Rose Emma Drummond

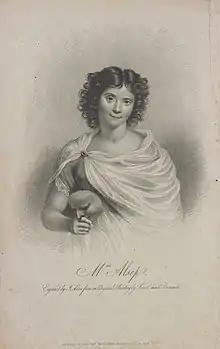
Engraving of Frances Allsop, after an original painting by Drummond, held in the collection of the Victoria and Albert Museum in London

Drummond's parents were the artist Samuel Drummond and his first wife. Her half-sisters Ellen Drummond, Eliza Ann Drummond, Jane Drummond and Rosa Myra Drummond and her half brothers Julian Drummond and Philip Maurice Drummond, from her father's second and third marriages, all also became artists.